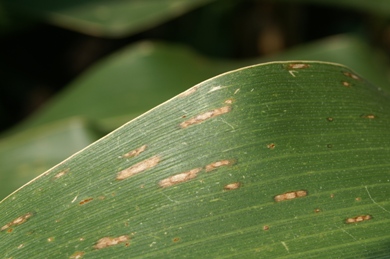
Labels: Corn Gray leaf spot